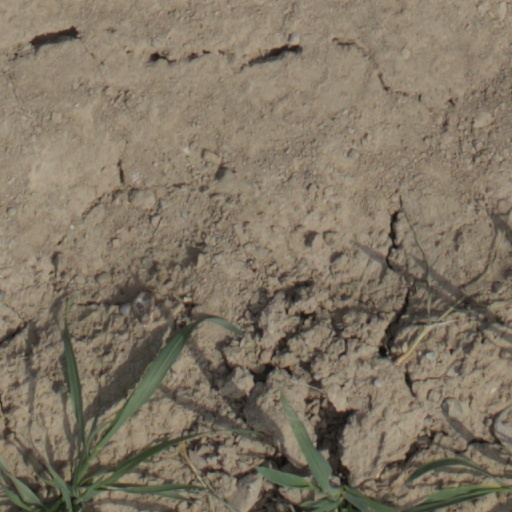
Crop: wheat